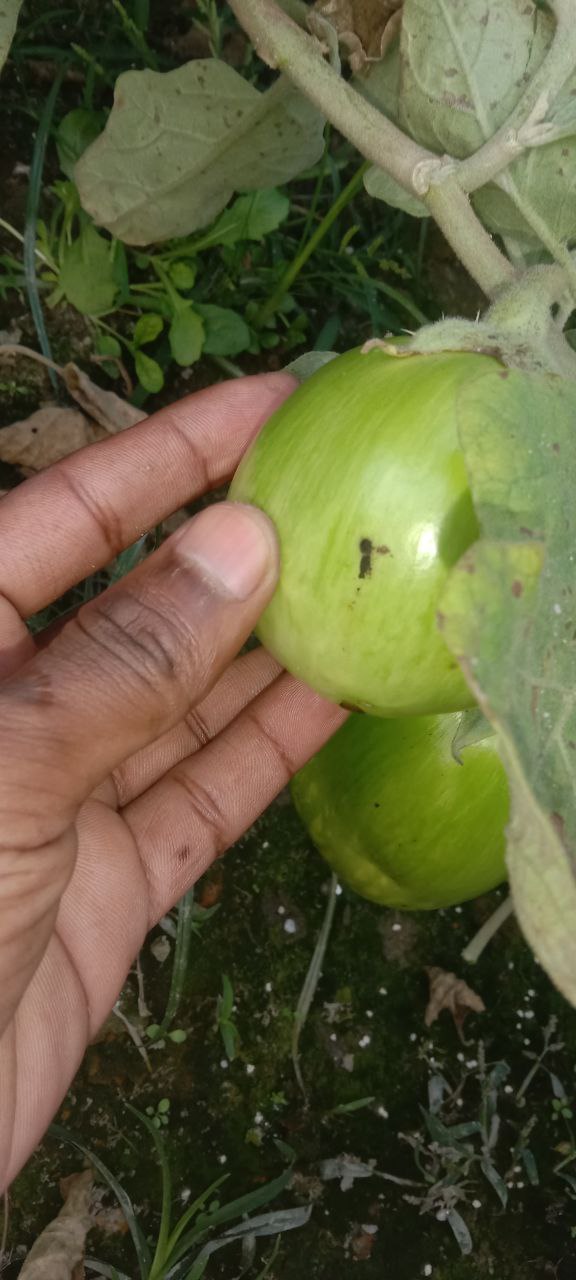
Label: Shoot and Fruit Borer